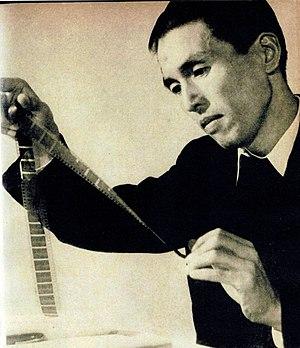
Comme une fleur des champs est un film japonais réalisé par Keisuke Kinoshita, sorti en 1955.